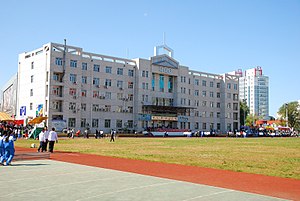
VM i bandy 2018 / B-VM
Verdensmesterskabet i bandy 2018 var det 38. VM i bandy gennem tiden, og mesterskabet blev arrangeret af Federation of International Bandy. Turneringen var opdelt i en A-gruppe med 8 hold, der spilledes i Khabarovsk, Rusland den 29. januar - 4. februar 2018, og en B-gruppe med de resterende hold, som blev afviklet i Harbin, Kina i perioden 28. januar - 3. februar 2018.